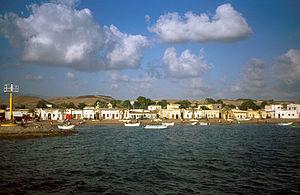
La ville de Tadjourah, est la plus ancienne région de la République de Djibouti. Elle est le chef-lieu du district et de la région de Tadjourah.